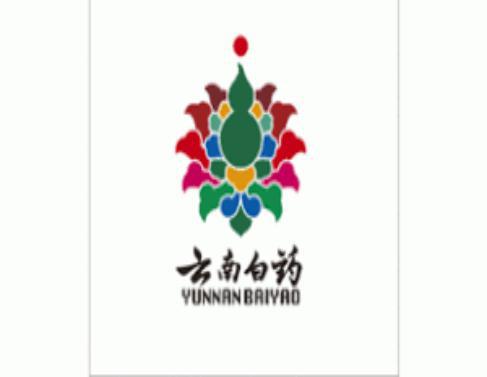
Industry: Medical